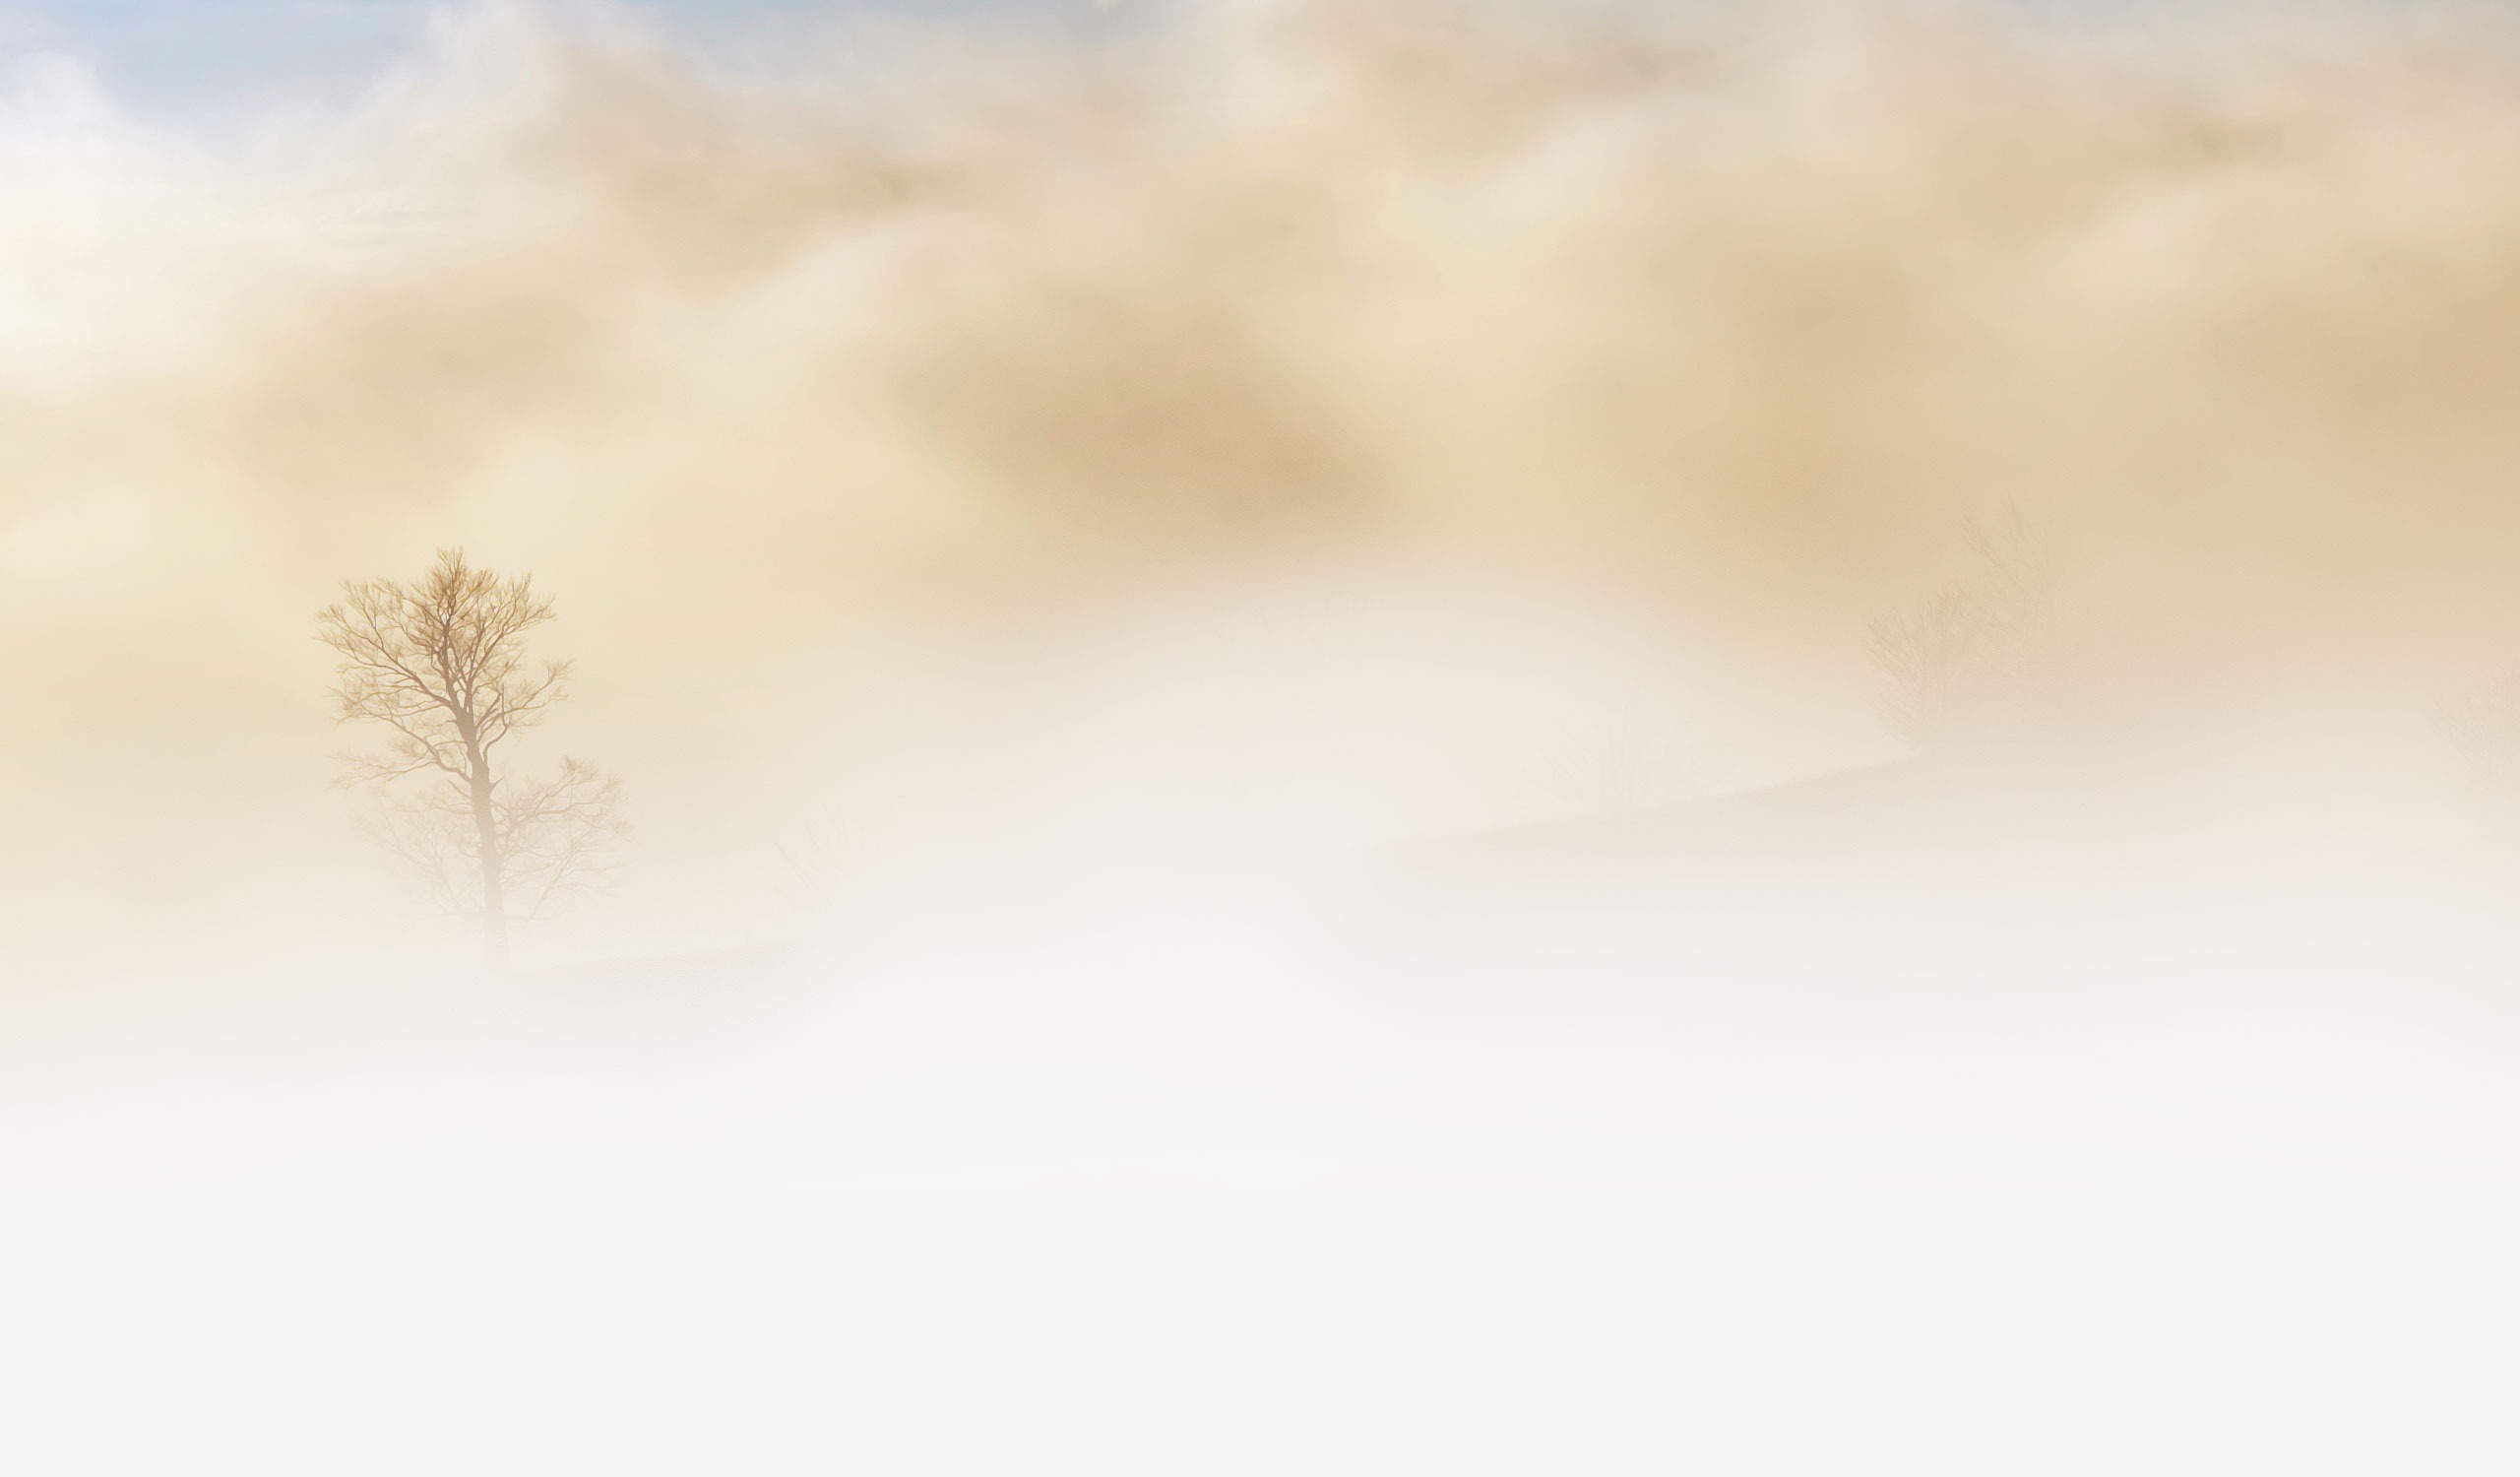
tree, branch, cloud, sky, fog, sunlight, morning, desert, earth, beige, atmospheric phenomenon, grass family